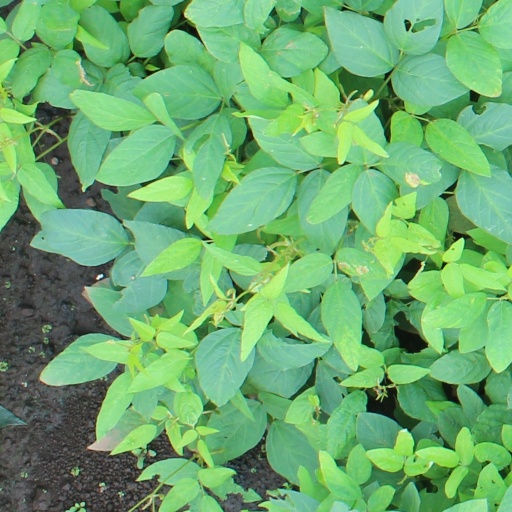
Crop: soybean